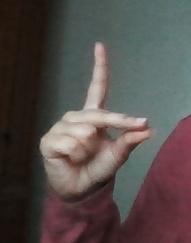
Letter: ta